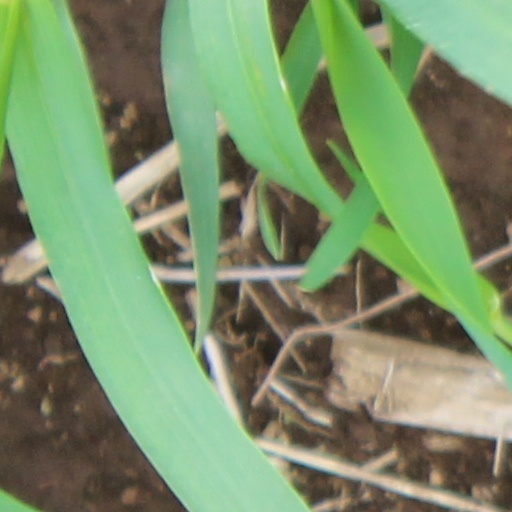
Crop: wheat